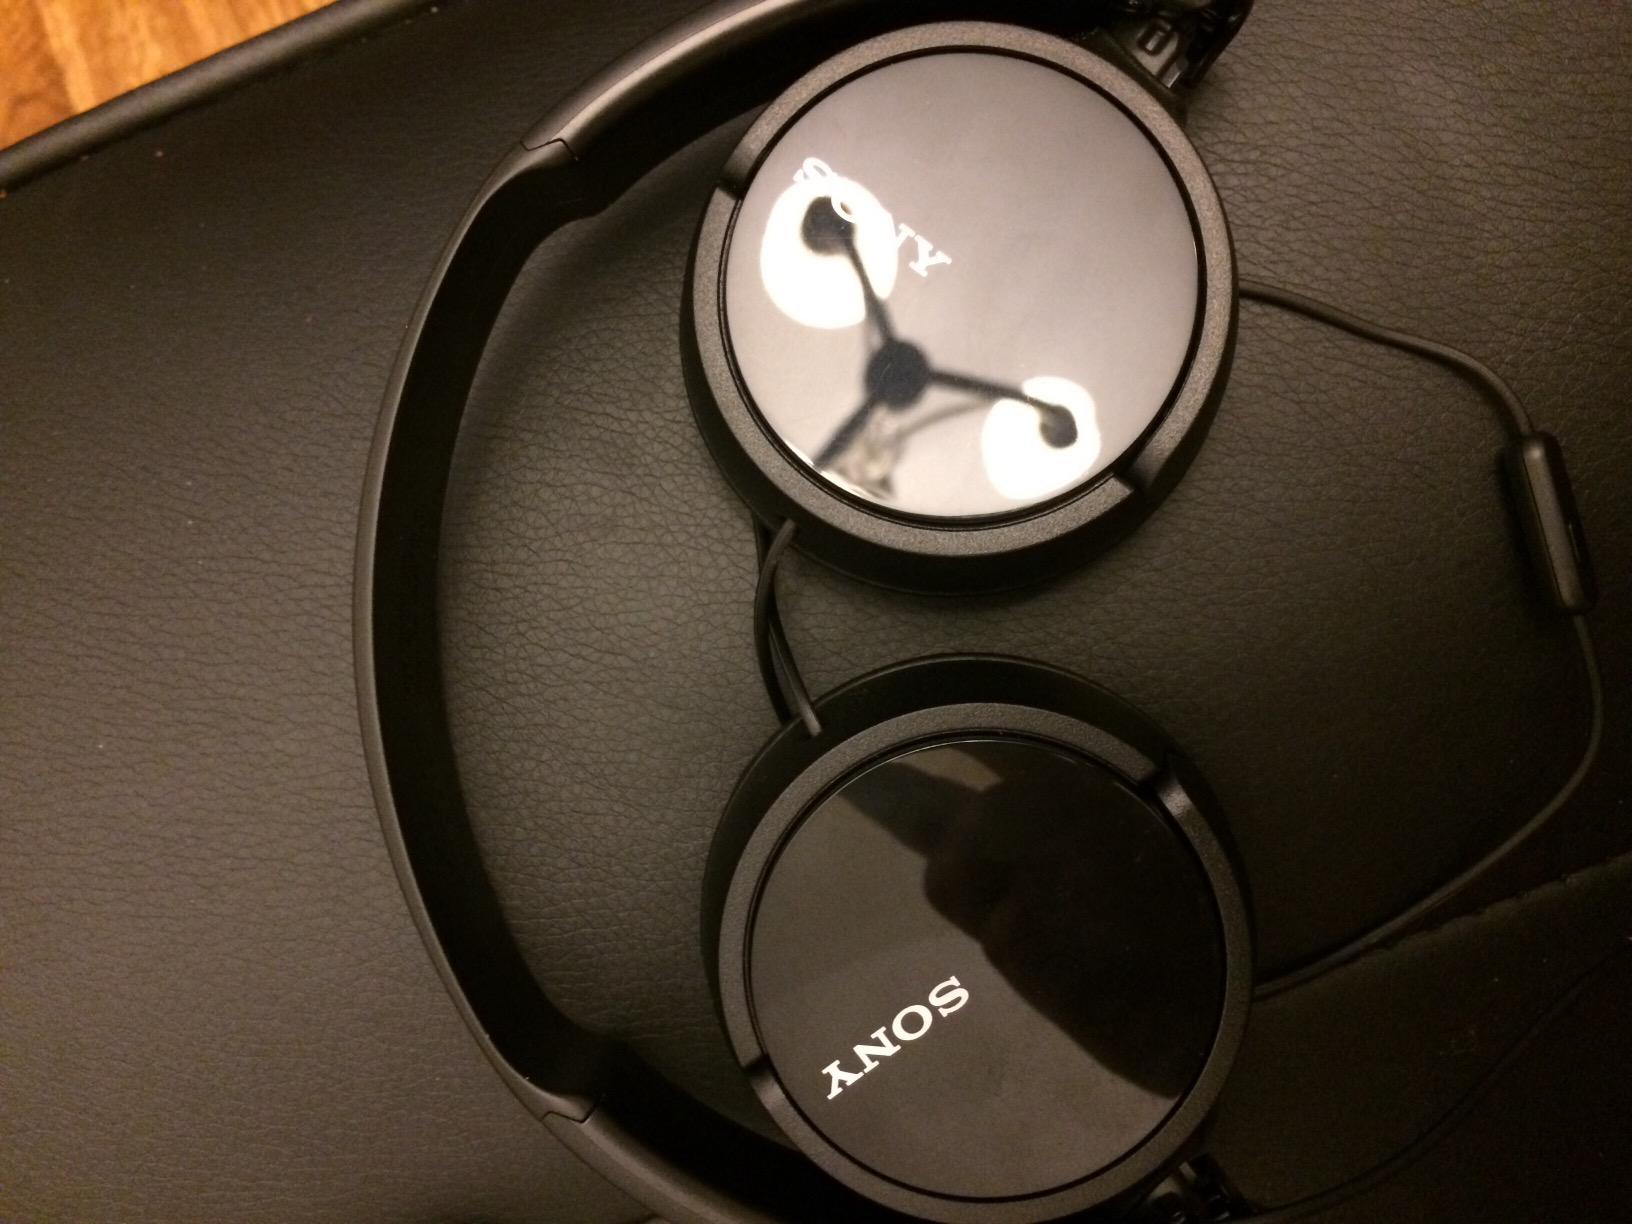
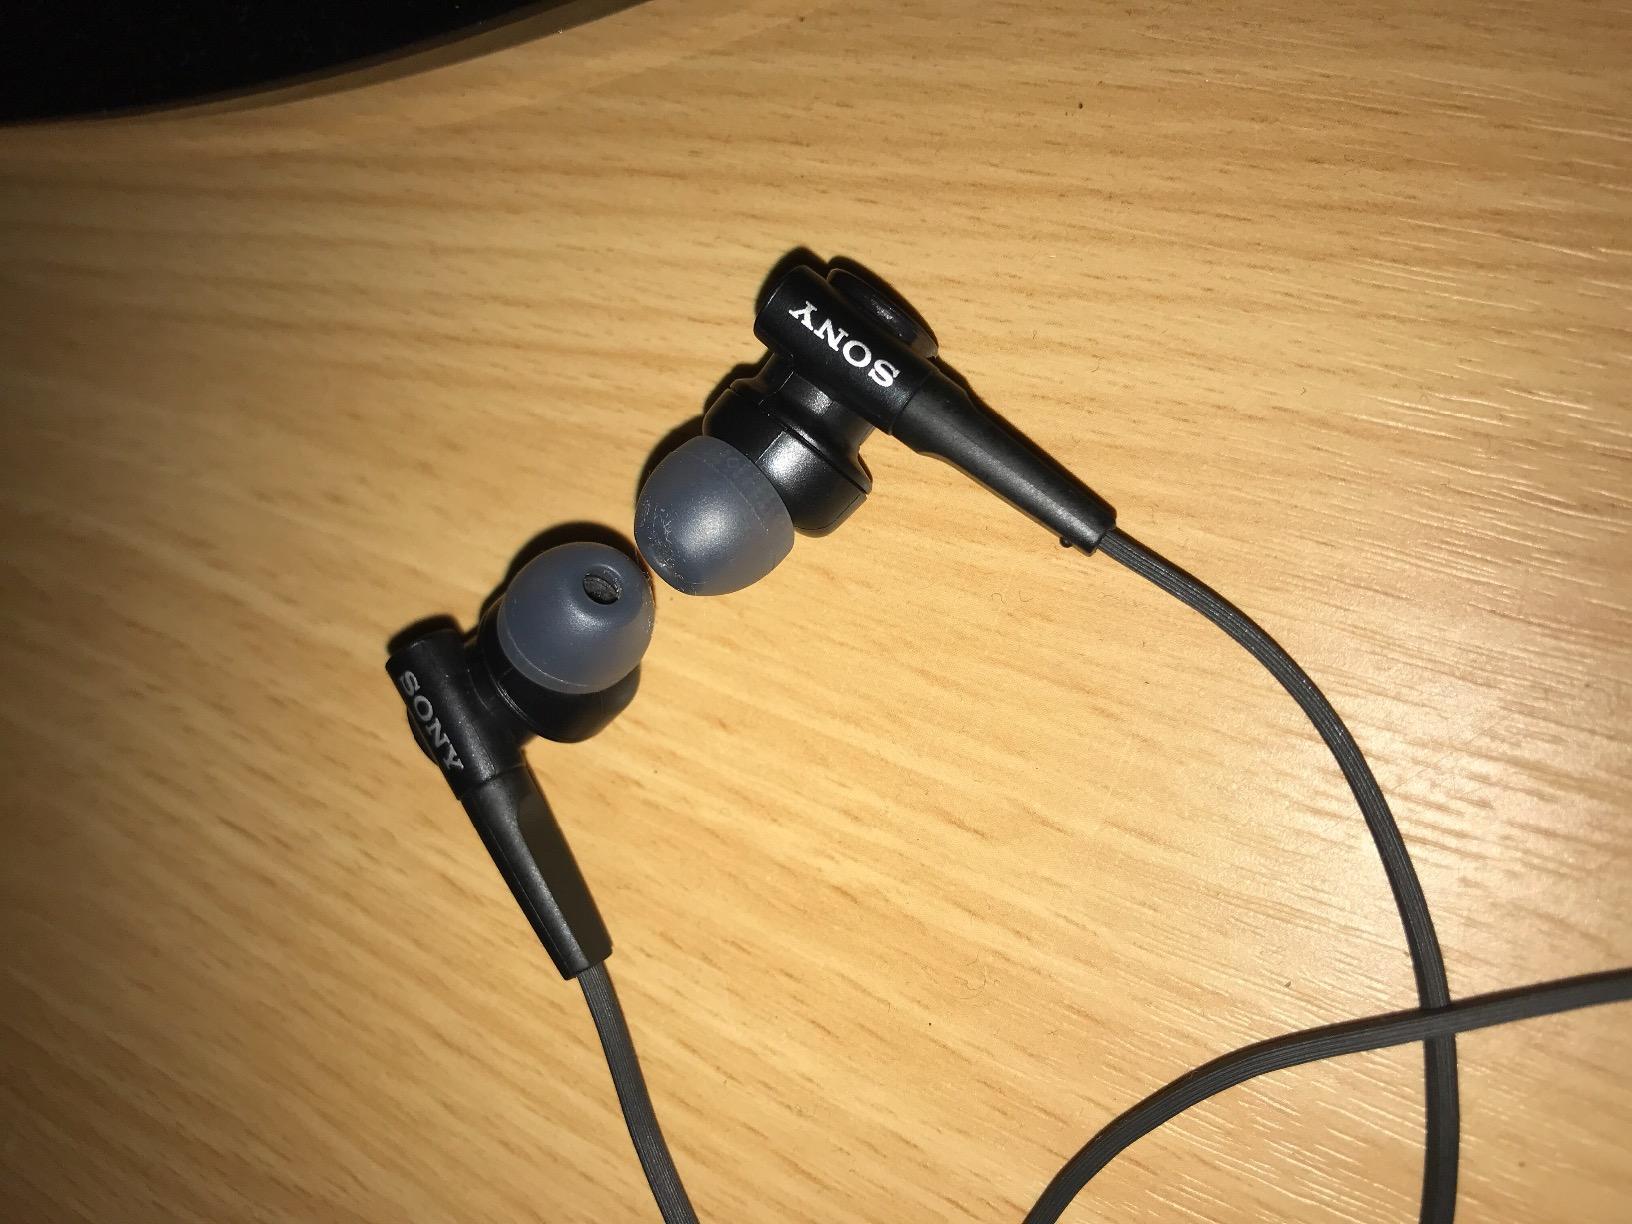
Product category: headphones
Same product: no